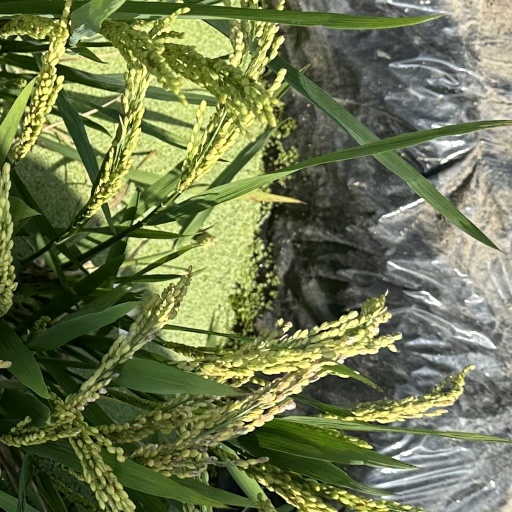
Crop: rice